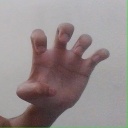
अक्षर: झ